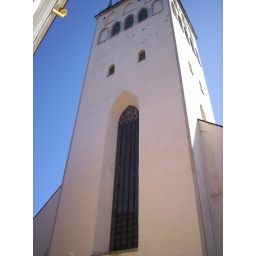
The tower of S:t Olaf which was the tallest building in the world during the 16:th century, Tallin.